Parque del Buen Retiro, Madrid

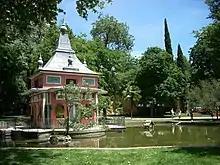
Casita del Pescador

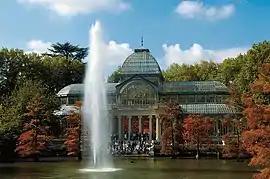
Crystal Palace in Retiro Park

The gardens were initially neglected after the death of Philip IV in 1665, but have been restored and changed on many occasions. Philip V ordered the creation of a parterre, the only French-style garden in the complex. During the reign of Ferdinand VI, Buen Retiro was the setting for Italian operas. Charles III ordered the replacement of the old walls with wrought-iron railings. The Buen Retiro Palace was used until the era of Charles III. Juan de Villanueva's Astronomical Observatory was built during the reign of Charles IV.